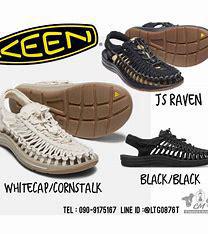
Brand: Keen
Model: 100